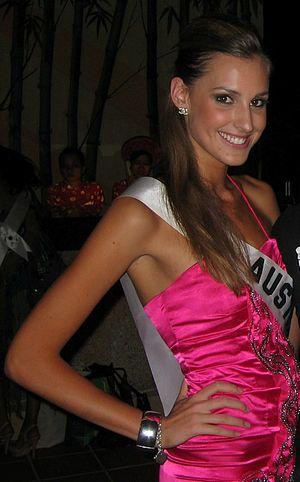
Miss Australie anciennement, était un concours de beauté féminine, réservé aux femmes de 18 à 26 ans d'Australie.